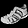
Label: Sandal